Parkdale—High Park (federal electoral district)

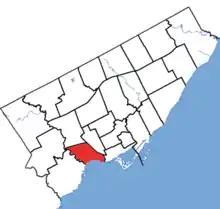
Parkdale—High Park in relation to the other Toronto ridings (2015 boundaries)

Parkdale—High Park was a federal electoral district in Ontario, Canada from 1976 to 2025. It was represented in the House of Commons of Canada starting with the 1979 Canadian general election. The district was created during the 1976 electoral boundaries redistribution from parts of Parkdale, High Park—Humber Valley, Davenport and Spadina districts. The first Member of Parliament (MP) was Liberal Party member, Jesse Flis, and the final one was Arif Virani, also a Liberal member.